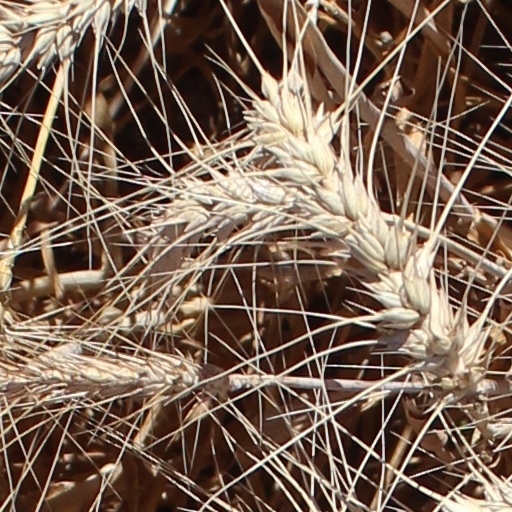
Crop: wheat